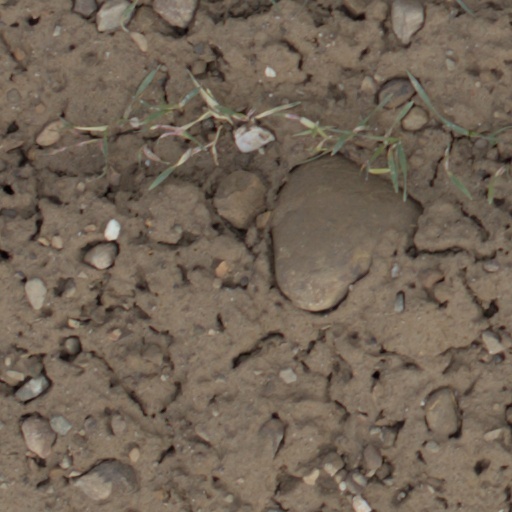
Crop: wheat